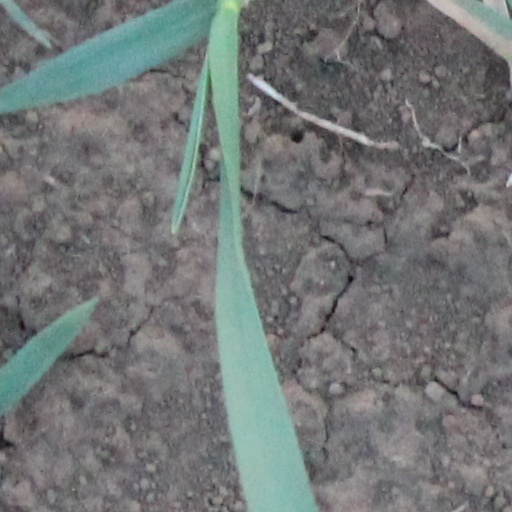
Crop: wheat